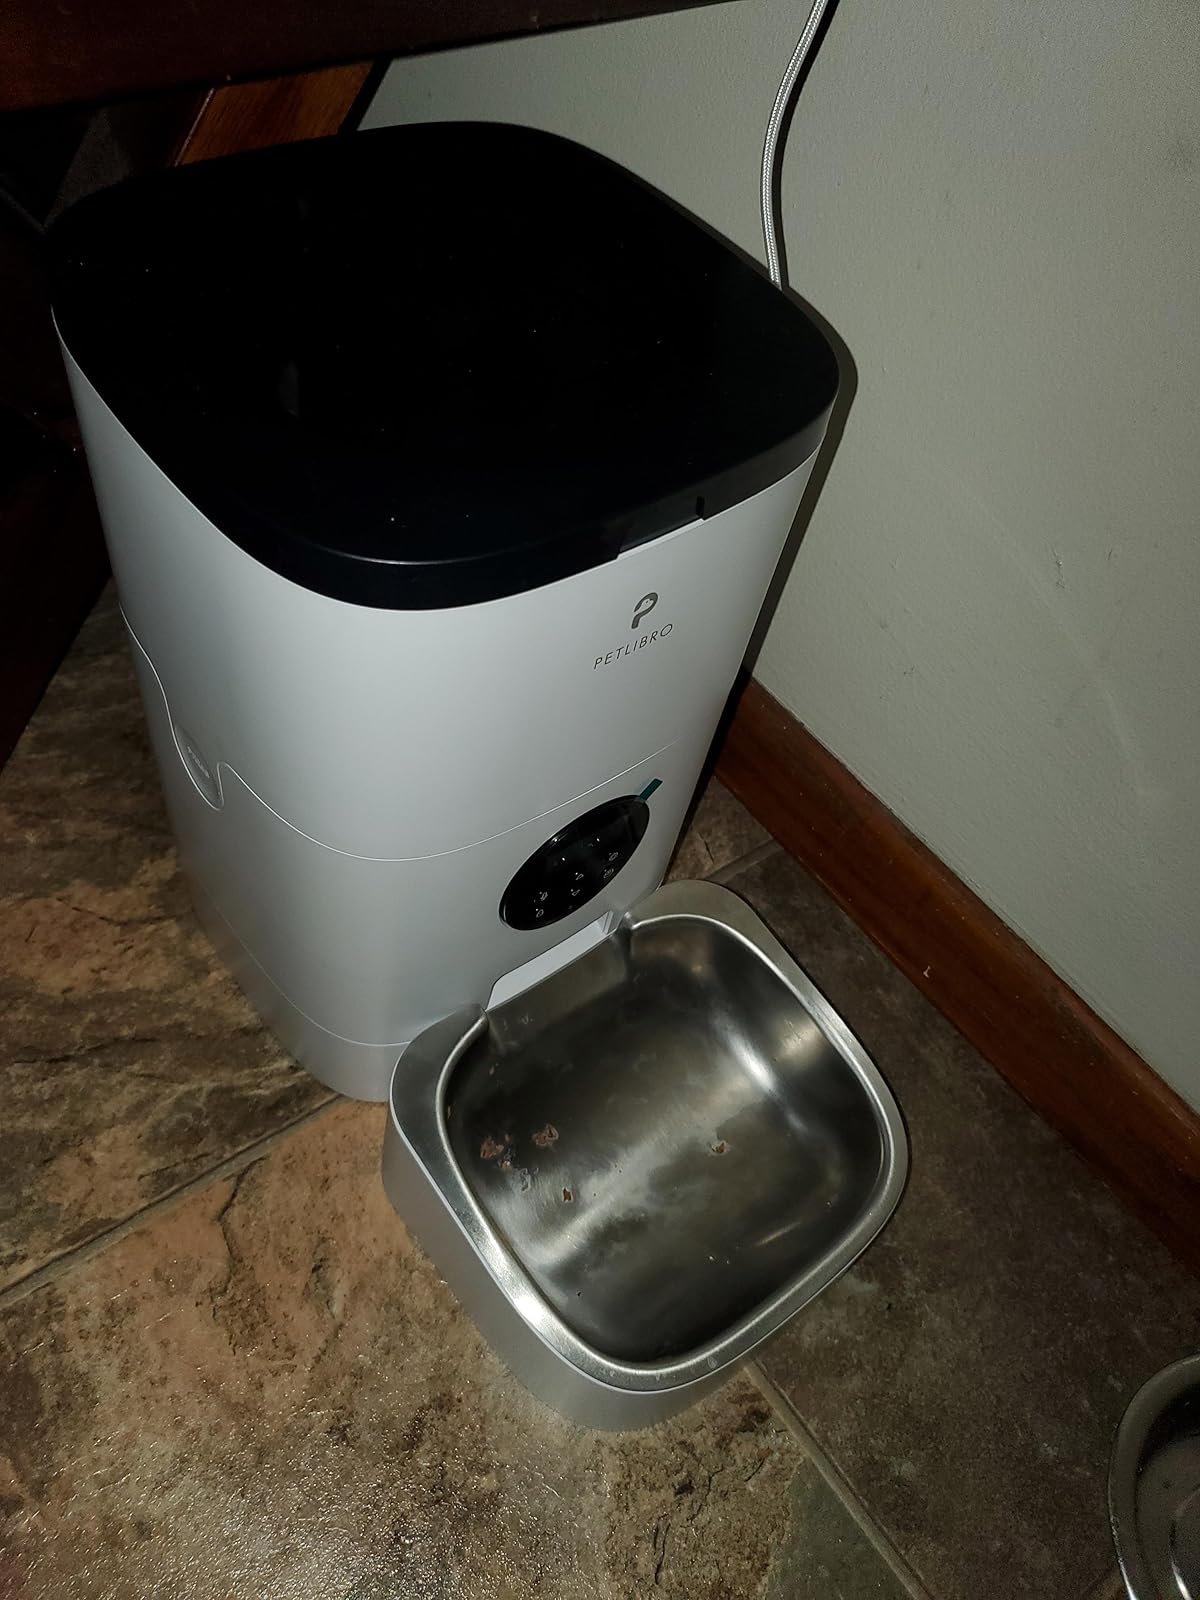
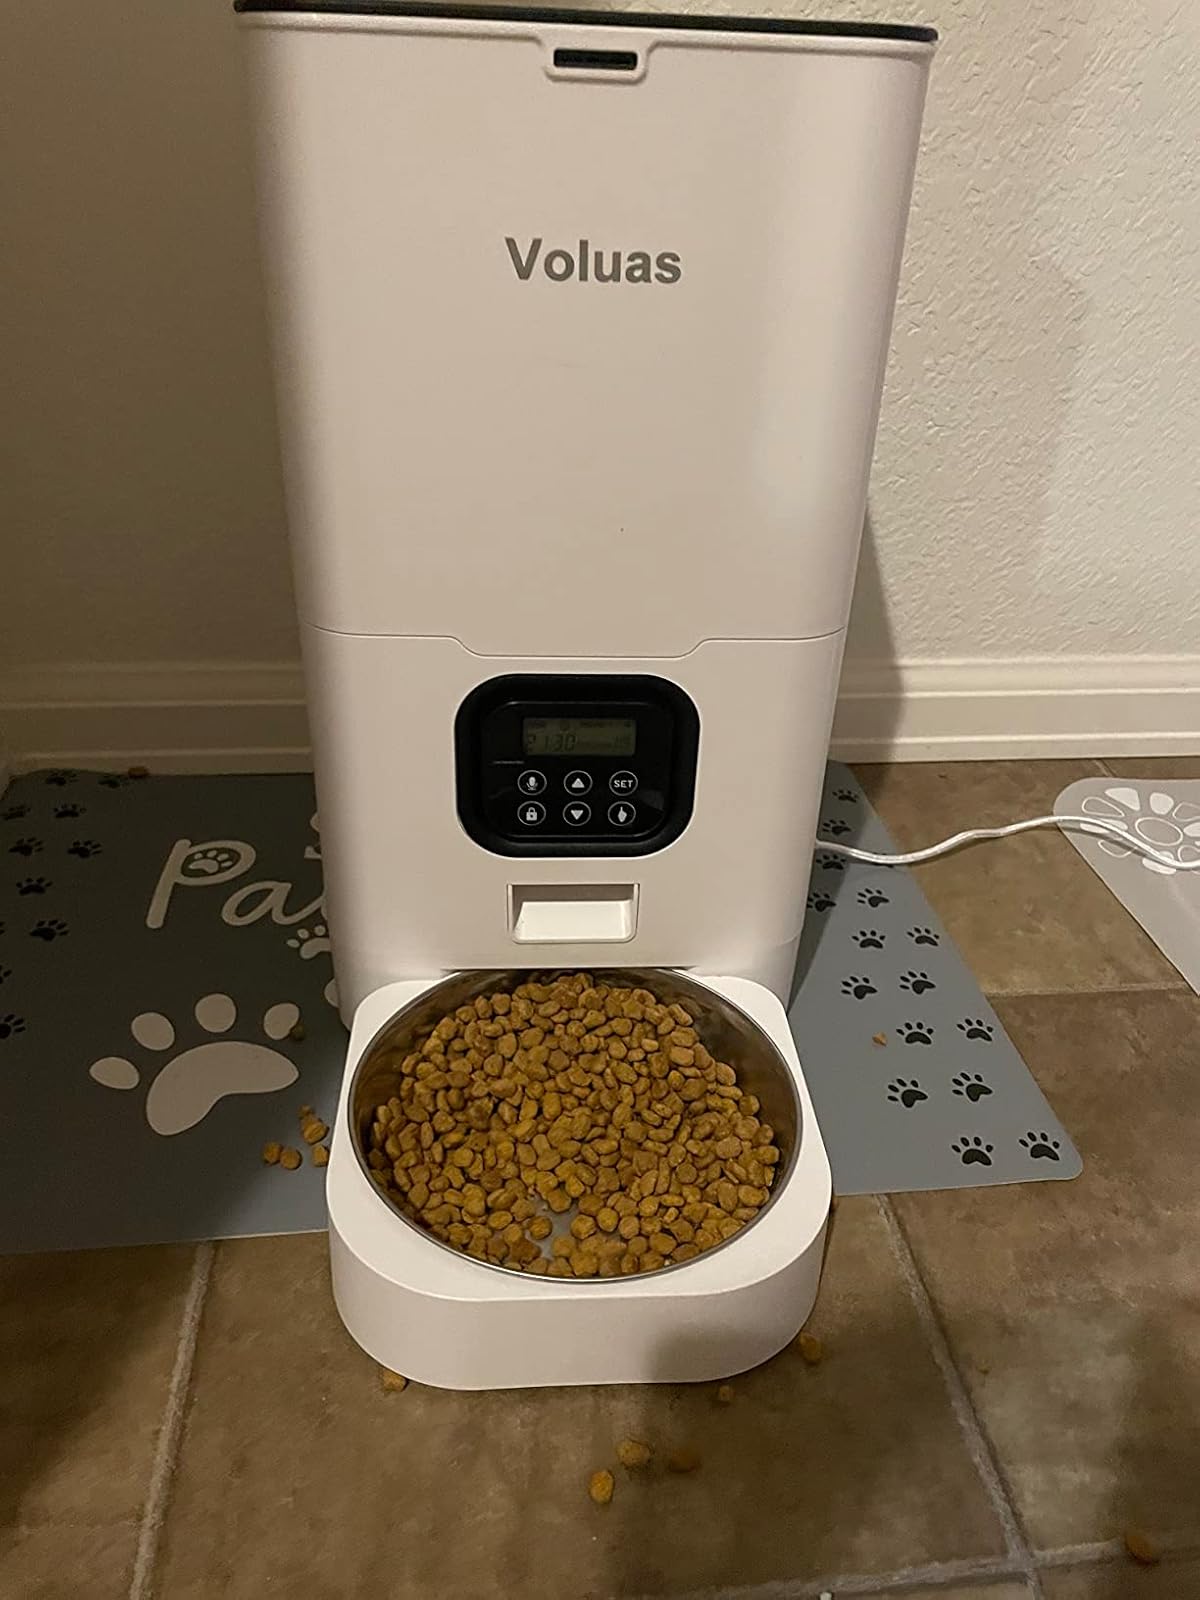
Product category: items_feeder
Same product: no